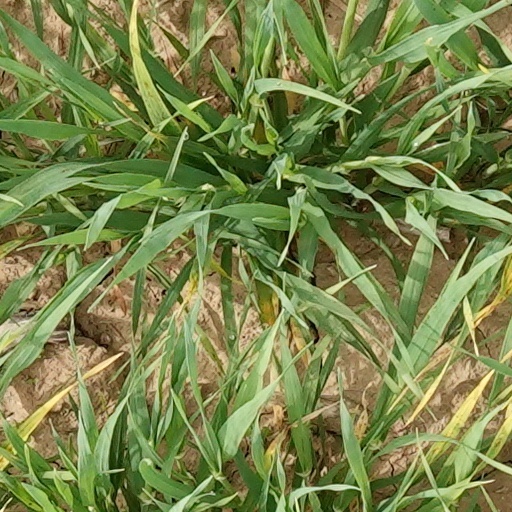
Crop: wheat